Hans-Heinrich Sander

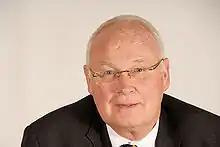
Hans-Heinrich Sander Nov. 2009

Hans-Heinrich Sander (born 12 April 1945 in Golmbach, died 22 April 2017) was a German politician for the Free Democratic Party (German: Freie Demokratische Partei/FDP).